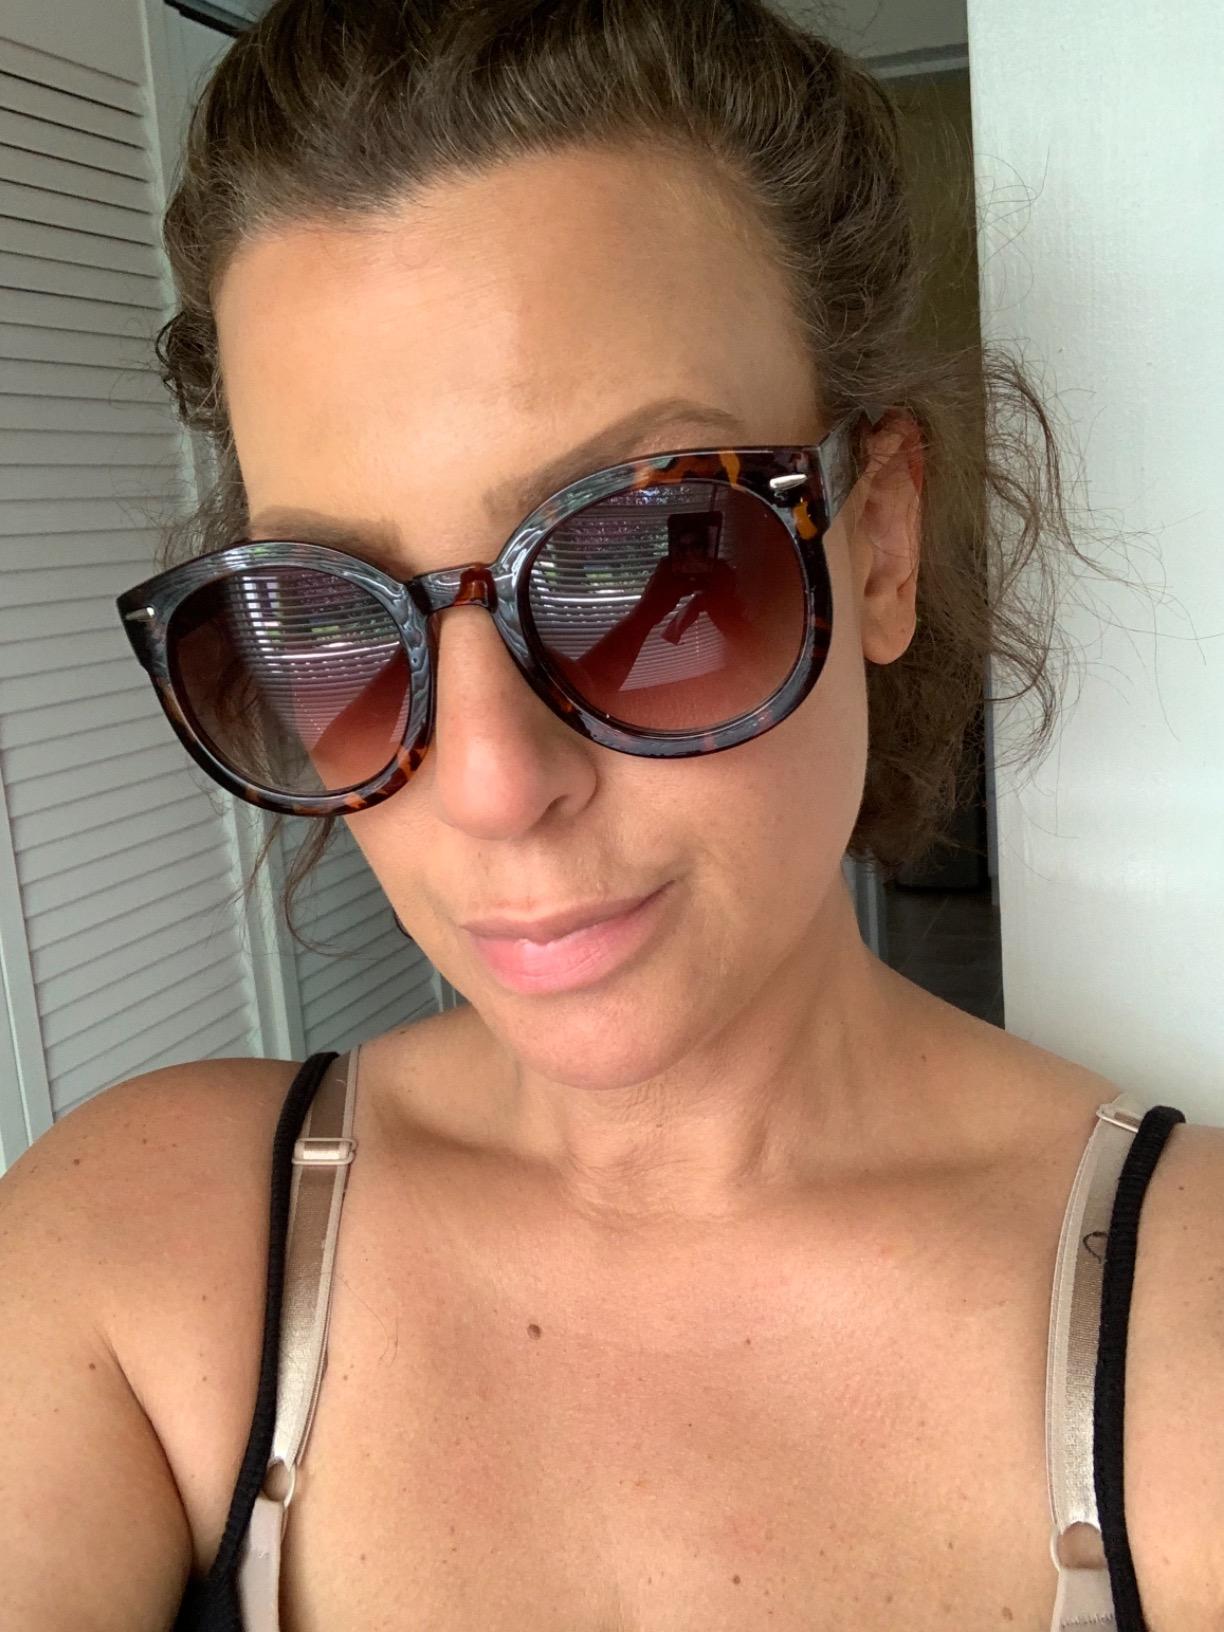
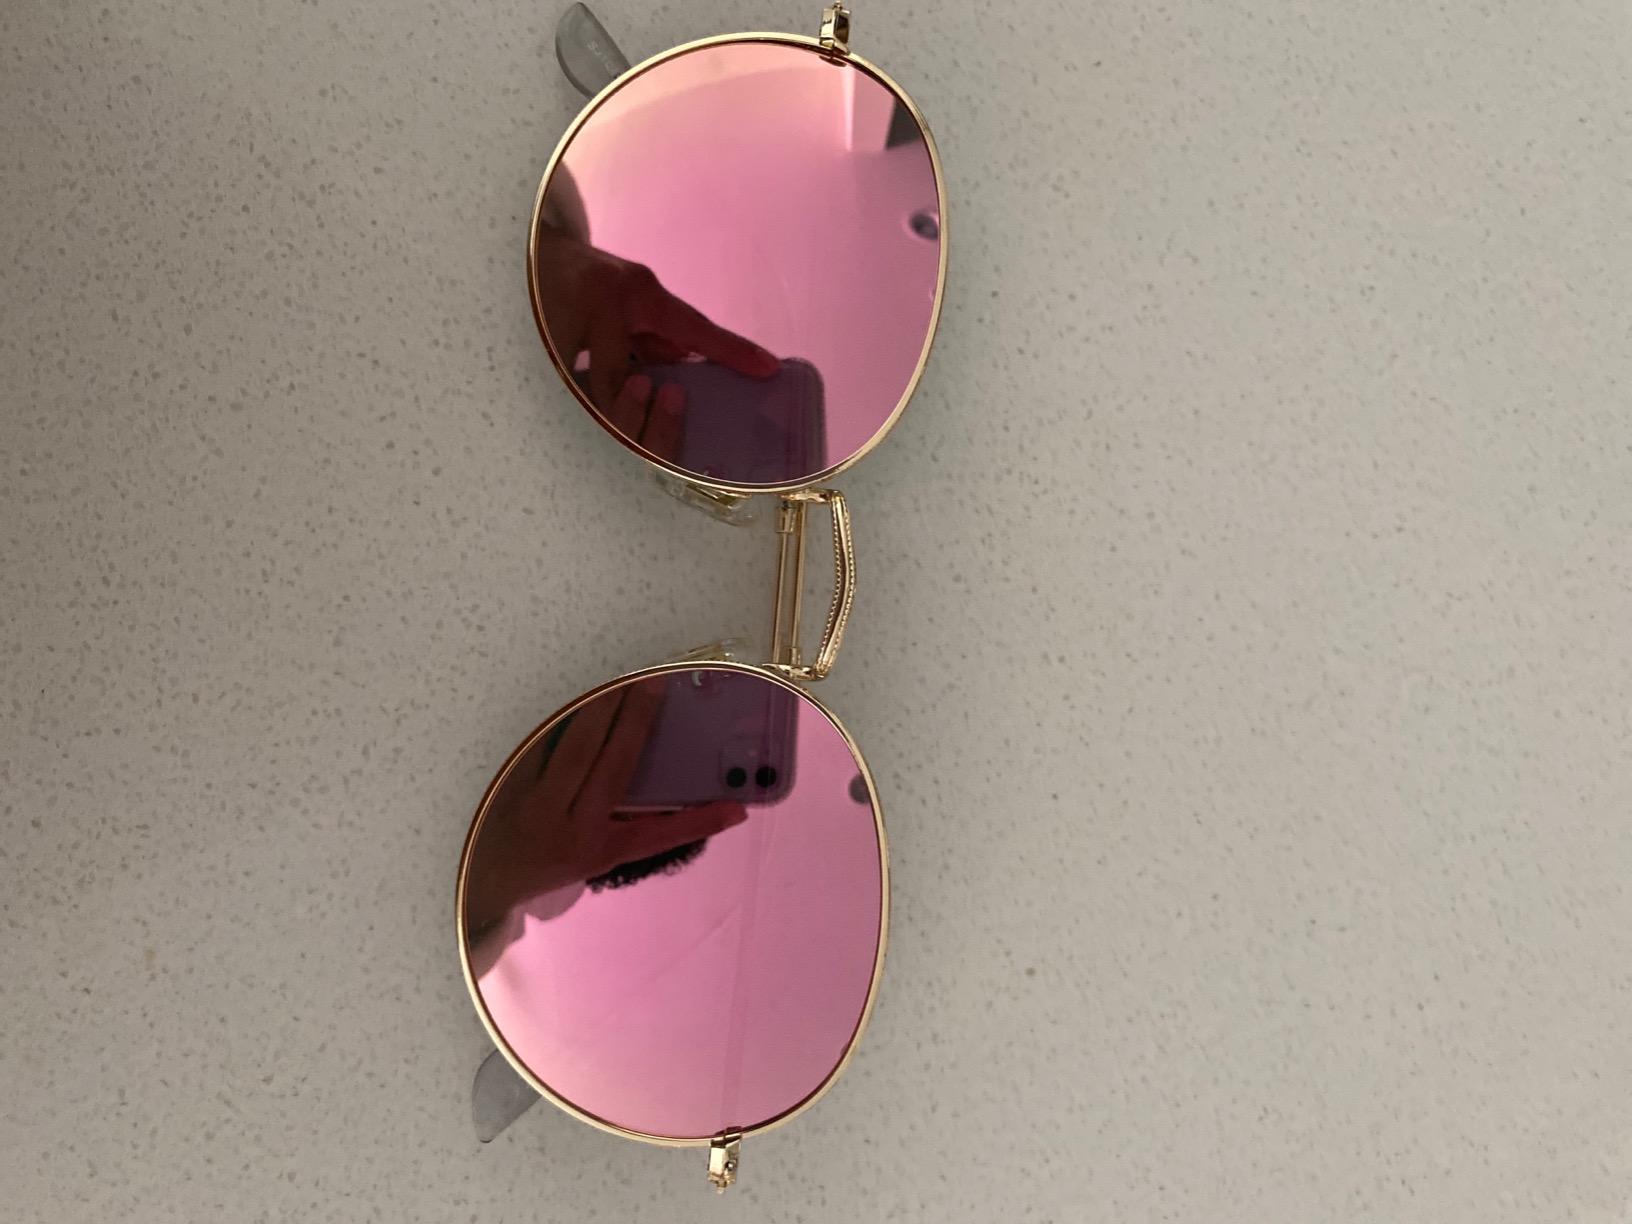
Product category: accessories_sunglasses
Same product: no